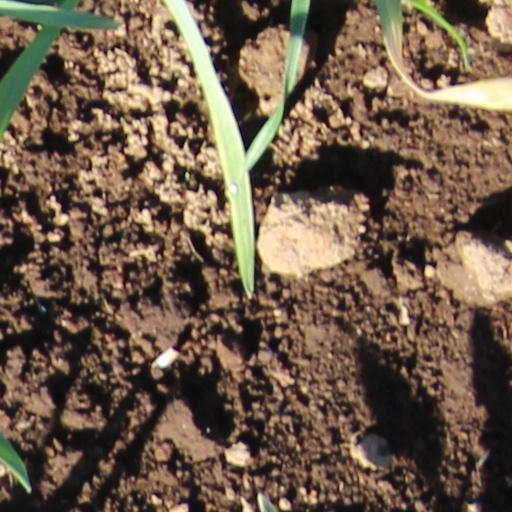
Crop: wheat